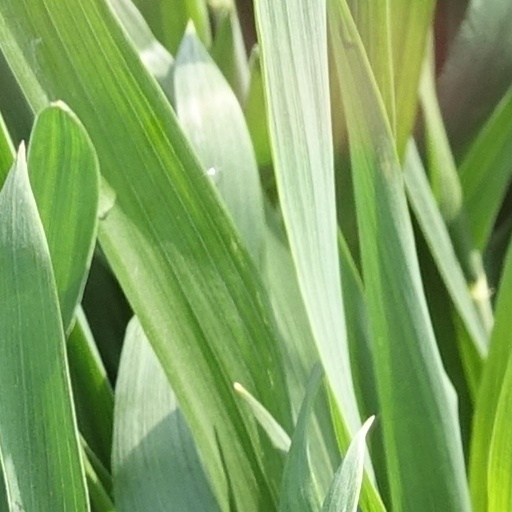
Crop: wheat